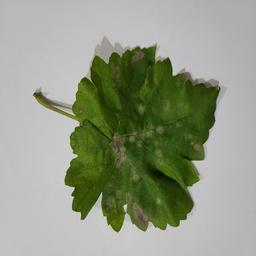
Label: Powdery Mildew